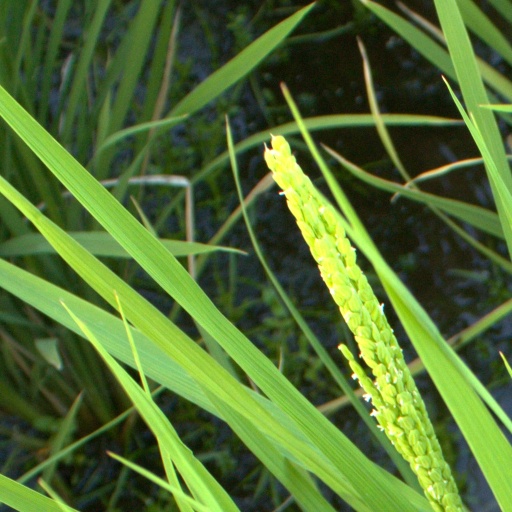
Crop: rice